Mercedes AMG F1 W10 EQ Power+

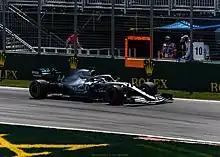
Hamilton during the Canadian Grand Prix, taking his fifth victory of the season

At the Azerbaijan Grand Prix, Ferrari set a blistering pace during the free practice sessions which Mercedes seemed unable to match. Therefore, Leclerc was considered as a strong favourite for pole. However, a big crash for Leclerc in Q2 saw him ruled out of contention and Mercedes took advantage of the situation. A drop in temperatures - due to a delay of the session from Kubica's and Leclerc's crashes at the castle section - and good tows during the final run in Q3 allowed Mercedes to grab an unlikely front-row lockout, their third of the season. Bottas claimed his second consecutive pole, edging out Hamilton by just 0.059s. On Sunday, Bottas was able to keep his lead at the start and went on to enjoy a lights-to-flag victory. Hamilton put him under pressure during the race but he was unable to make a move on the Finn. His P2 finish gave the team a fourth consecutive one-two of the season. Once again, Mercedes defeated Ferrari at a track where, up until Leclerc's crash in Q2, pole and victory for the Scuderia had seemed assured. Furthermore, the result gave Mercedes a new record for most one-two finishes at the start of a season, beating Williams' record of three from 1992.